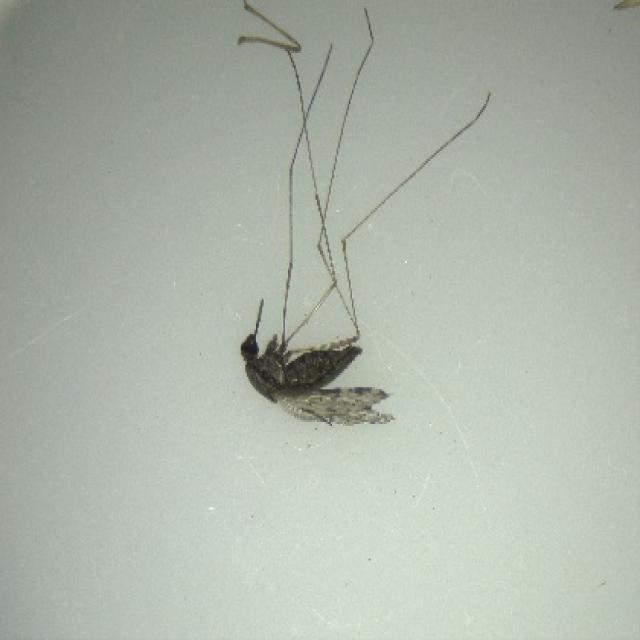
Species: anopheles_sinensis